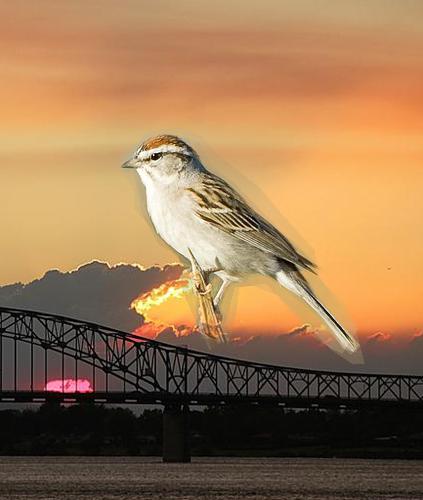
Bird species: Chipping_Sparrow
Bird type: landbird
Background: water